Halishahar Thana

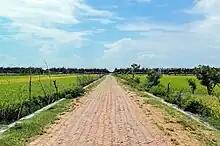
Ananda Bazar Road

Anandabazar is a coastal area located at Halishahar, near Bay of Bengal. As of 2014, the Chittagong Port Authority (CPA) was also starting a process for developing a Bay Terminal on about 1000 acres of land along the coastal area at Anandabazar, near the Port of Chittagong.